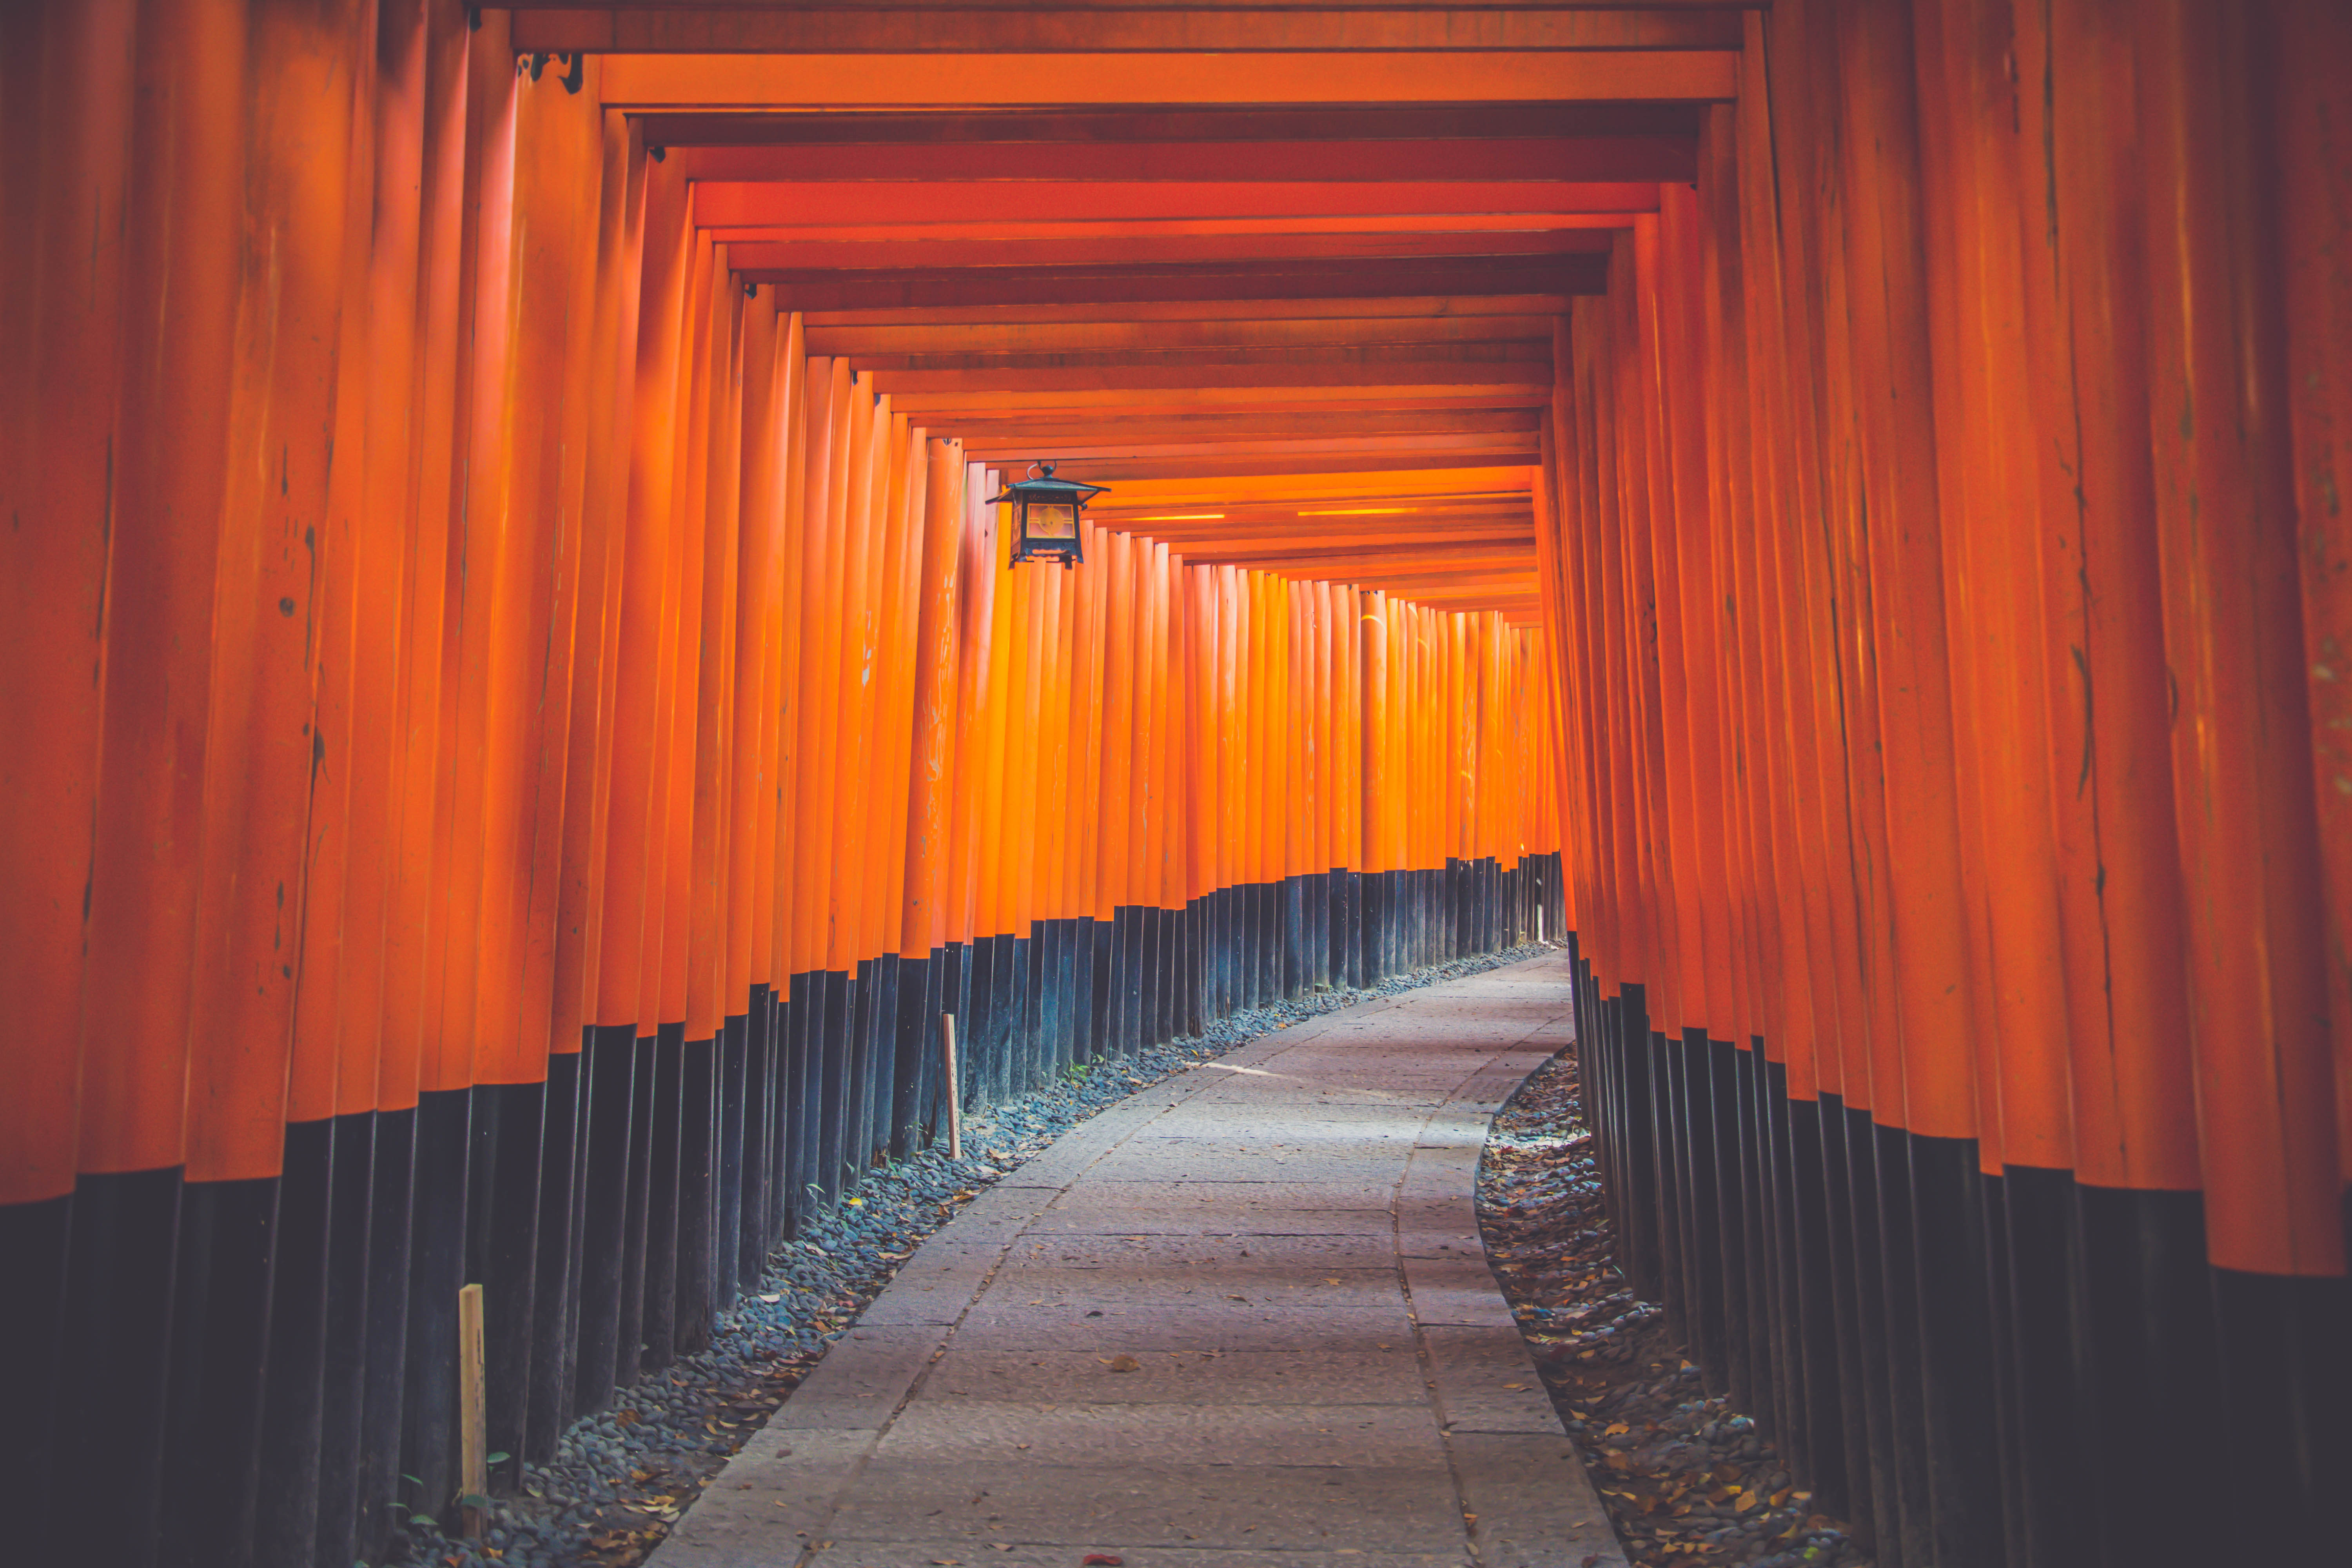
path, pathway, light, architecture, wood, night, house, sunlight, evening, line, lantern, reflection, red, color, landmark, darkness, blue, interior design, outdoors, art, temple, bright, passage, torii, famous, shape, japanese culture, Fushimi Inari taisha, kyoto japan